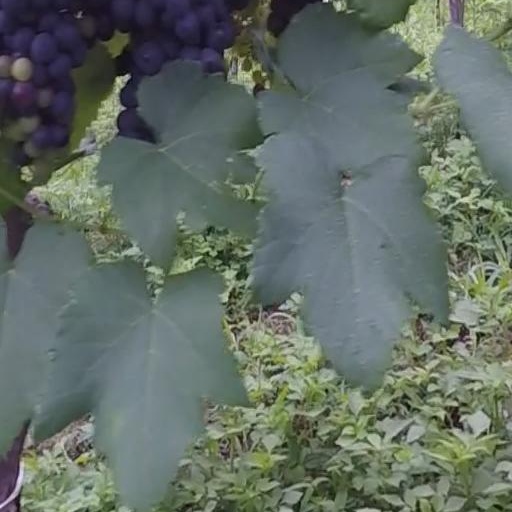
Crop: grape